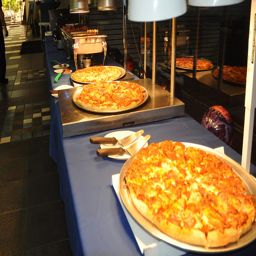
Homemade pizzas are cooling on the counter top.
A row of pizzas sit on tables underneath lamps.
A pizza -pie sits on a table in a restaurant
Three yummy pizzas sitting under heat lamps on a counter
Several pizzas sitting on trays under heating lamps.